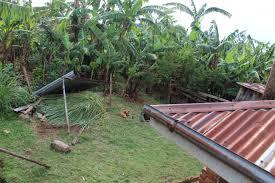
Sehemu ya shamba lenye miti ya miembe au miti nyingine ya mboga ikielea katika mazingira ya kijijini.Kuna paa la chuma lililoonekana kushoto na sehemu ya paa la nyumba upande wa kulia wa picha,sehemu hii inaonekana sehemu ya kilimo au bustani.